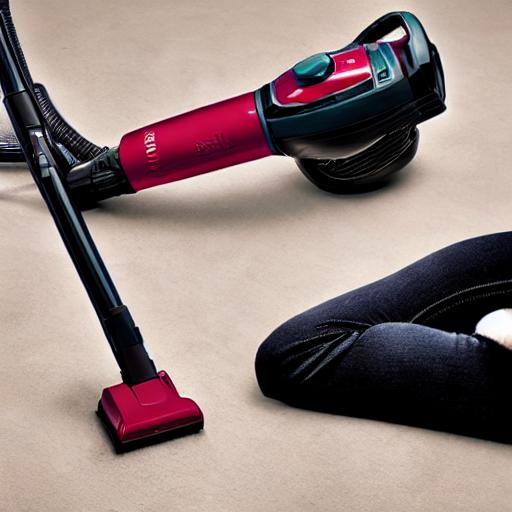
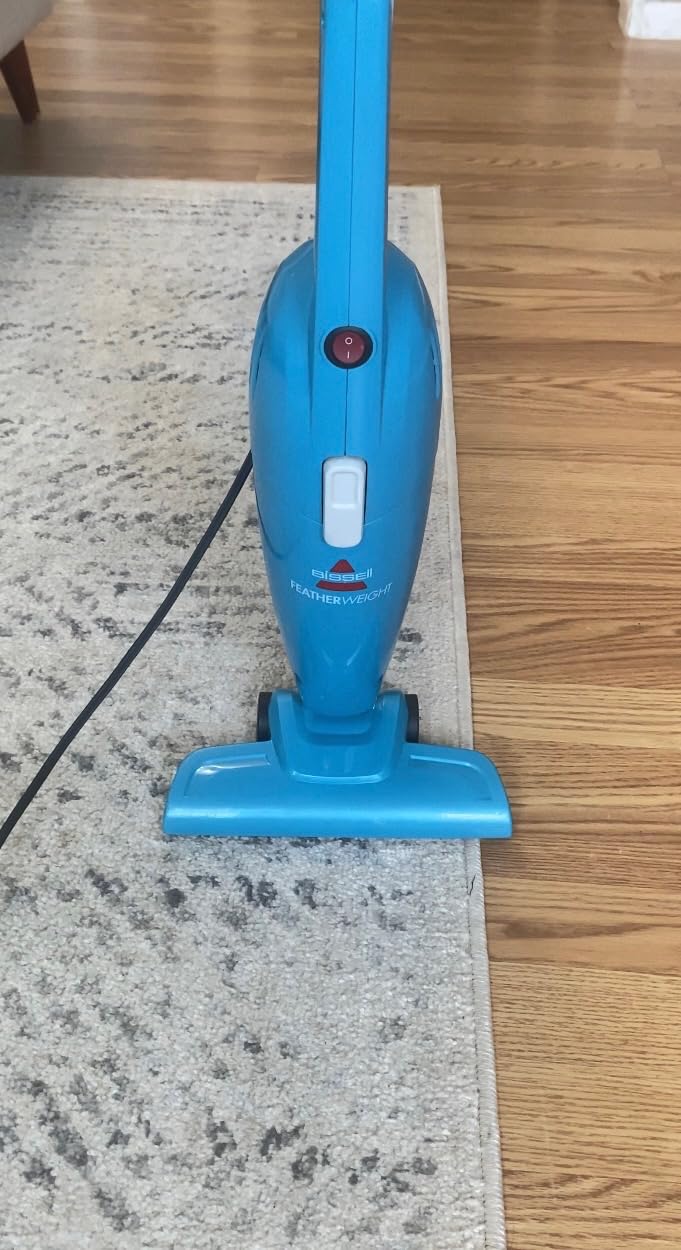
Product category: items_vacuum
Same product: no